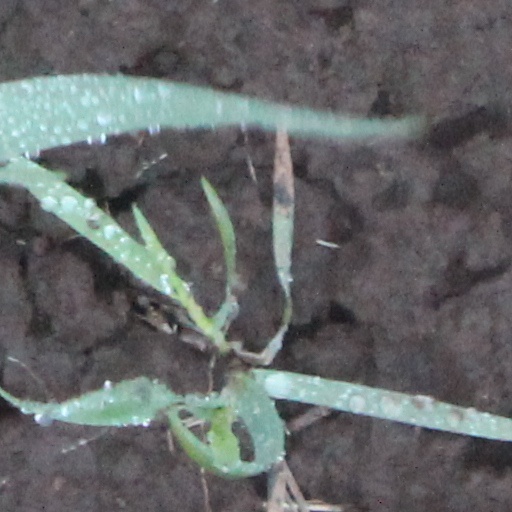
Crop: wheat